History of the Metropolitan Police

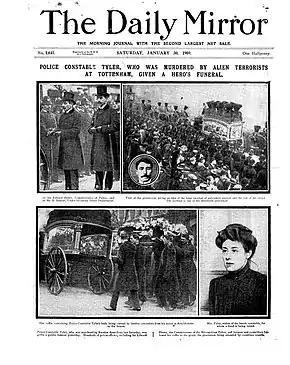
The "Daily Mirror" front page reporting the funeral of PC William Tyler, the Metropolitan Police officer killed during the Tottenham Outrage, 1909

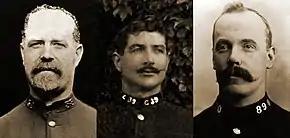
Sergeants Tucker and Bentley and Constable Choate, murdered while on duty on 16 December 1910

Following the deaths of officers by firearms on the outer districts of the metropolis, and public debate on arming the force, the Commissioner applied to the Home Secretary for authorisation to supply officers on the outer districts with revolvers. The authorisation was issued on the condition that revolvers would only be issued if, in the opinion of the senior officer, the officer could be trusted to use it safely and with discretion. From then, officers could be armed. The vast majority of this system had been phased out by the end of the 19th century, though the practice only wholly ceased in 1936 with the revocation of authorisation to carry revolvers on outer districts. The 1860s also saw the decommissioning of the flintlock pistols purchased in 1829. They were superseded by 622 Beaumont–Adams revolvers firing the .450 cartridge, which were loaned to the police by the Army after the Clerkenwell bombing. In 1883, officers were surveyed as to whether they wished to be armed. 4,430 out of 6,325 officers serving on outer divisions requested to the issue revolvers. The now obsolete Beaumont-Adams revolver was returned to stores for emergencies, and the Bulldog 'Metropolitan Police' revolver was issued to officers on the outer districts who felt the need to be armed.